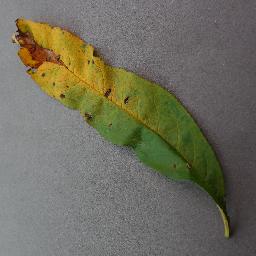
Label: Peach___Bacterial_spot